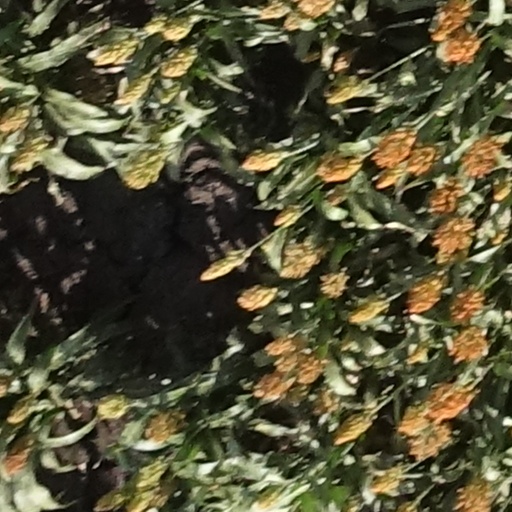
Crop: sorghum